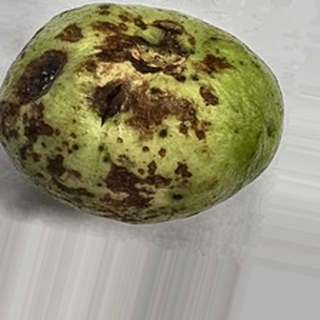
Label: guava_anthracnose